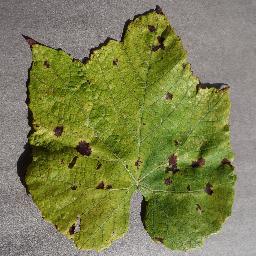
Label: Grape___Leaf_blight_(Isariopsis_Leaf_Spot)